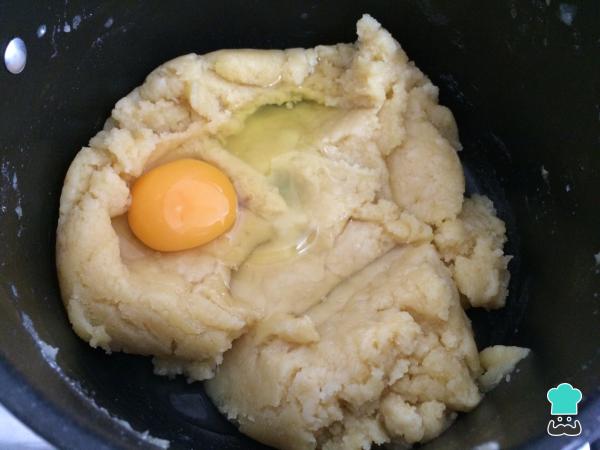
Finalmente apagar el fuego, dejar enfriar la masa y agregar uno por uno los huevos, hasta obtener el punto de cinta.Truco: Punto de cinta: agregar los huevos uno por uno, mezclar todo muy bien y tomar un poco de la masa con la espátula, al dejarla caer no se debe romper.